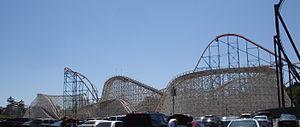
Fantasilandia
Six Flags Magic Mountain est un parc d'attractions de la société Six Flags, situé à Valencia près de Santa Clarita en Californie, banlieue nord de Los Angeles.